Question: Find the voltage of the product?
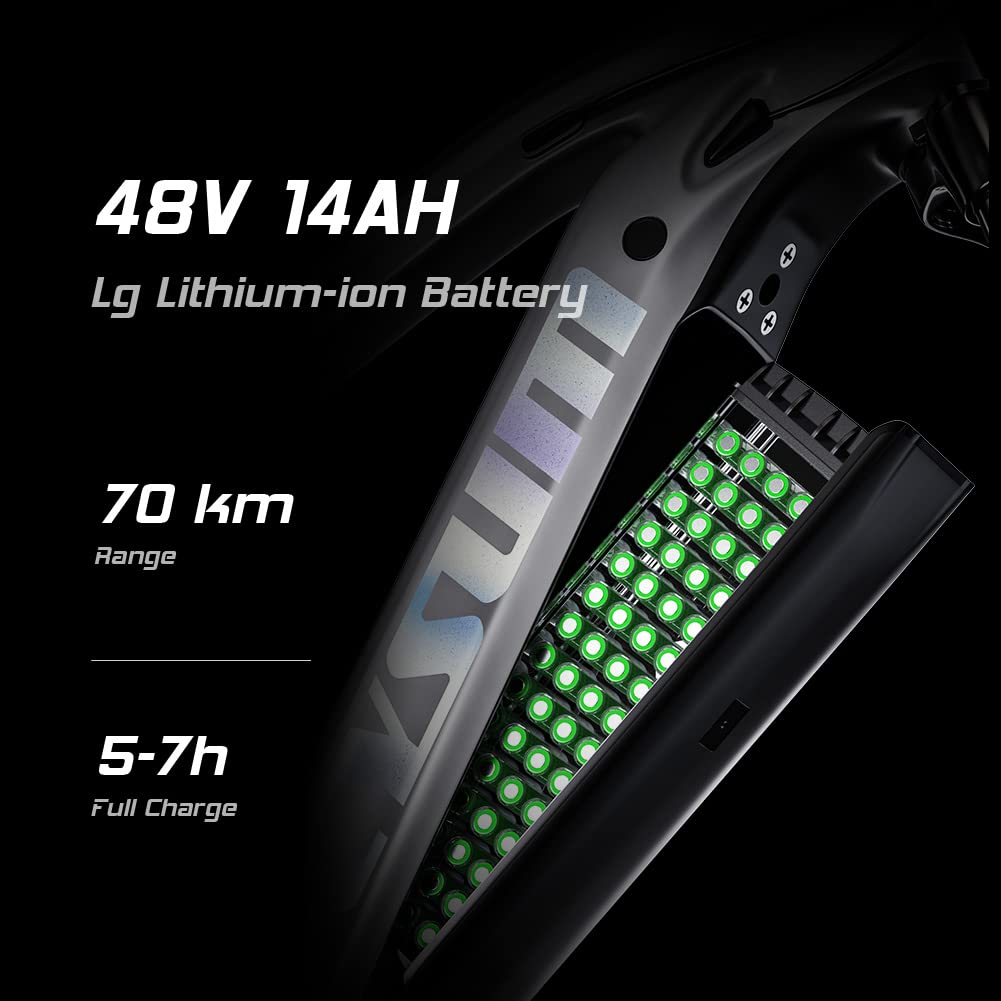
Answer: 48.0 volt